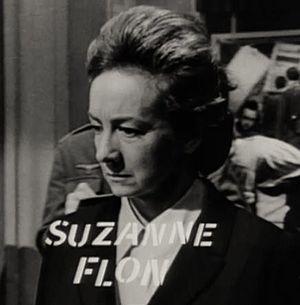
Rose Valland, née le 1ᵉʳ novembre 1898 à Saint-Étienne-de-Saint-Geoirs et morte le 18 septembre 1980 à Ris-Orangis, est une conservatrice de musée et une résistante française.
Suzanne Flon, née le 28 janvier 1918 au Kremlin-Bicêtre et morte le 15 juin 2005 à Paris, est une actrice française.